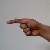
The image shows a hand gesture representing the letter 'G' in Indian Sign Language.